Anthony Gueterbock, 18th Baron Berkeley

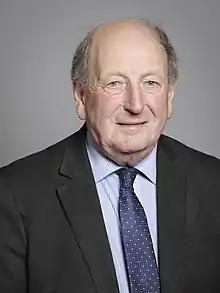
Lord Berkeley in 2019

Anthony Fitzhardinge Gueterbock, 18th Baron Berkeley, Baron Gueterbock, (born 20 September 1939), otherwise known as Tony Berkeley, is a British aristocrat and Labour parliamentarian.